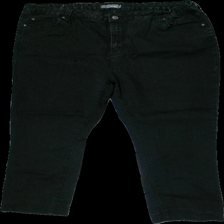
View: front
Type: Jeans
Category: Ladies
Brand: Not in the list
Brand text on label: Mingel
Colors: Black
Material: unknown
Cut: Regular
Trend: Denim
Price range: 50-100
Recommended usage: Reuse
Description: black jeans